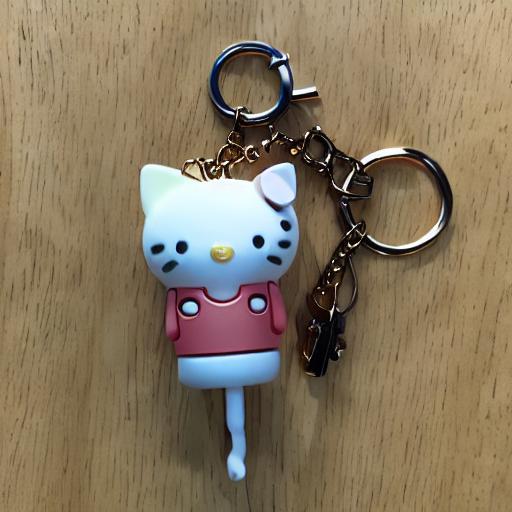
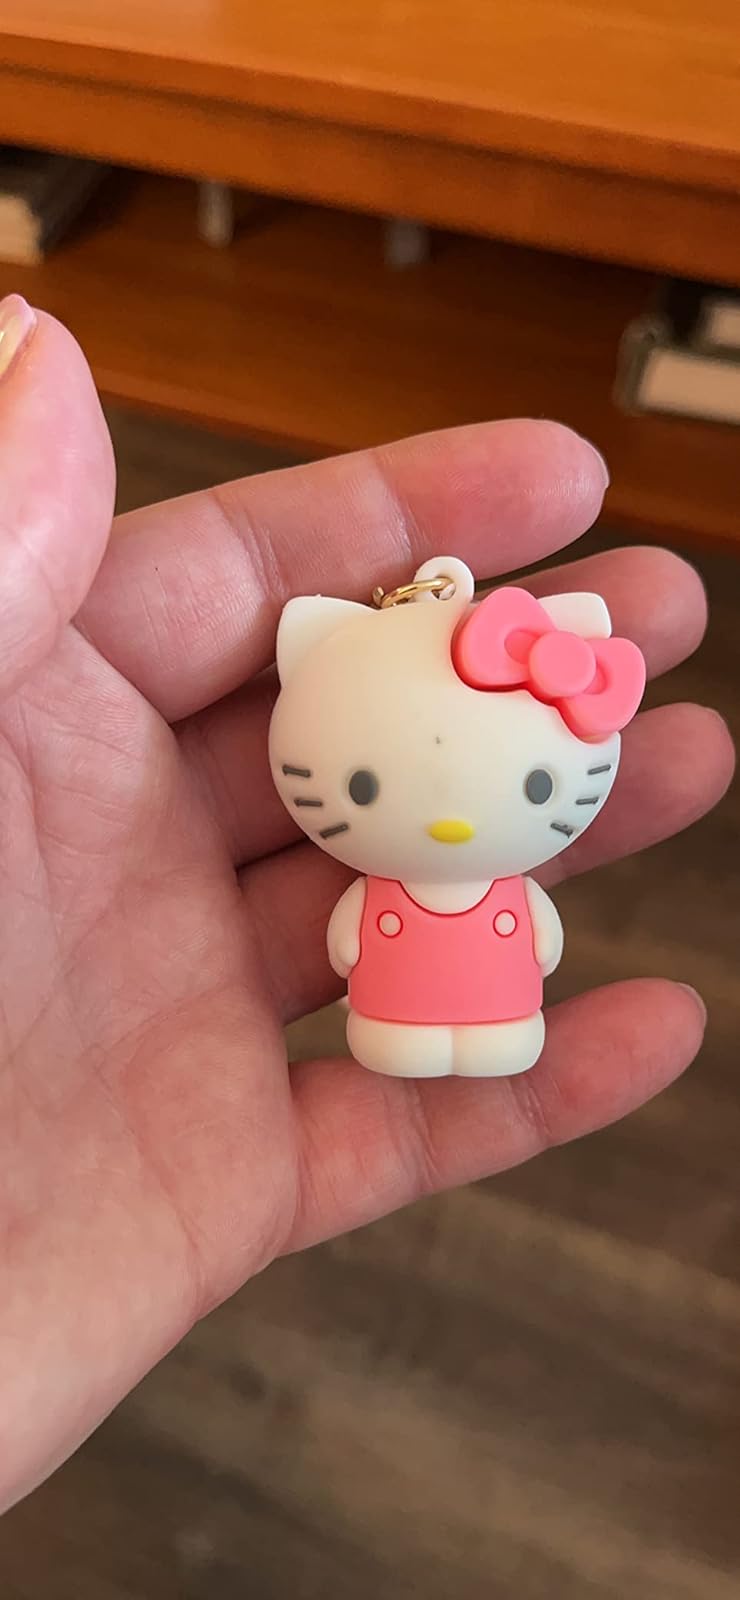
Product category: accessories_keychain
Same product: no